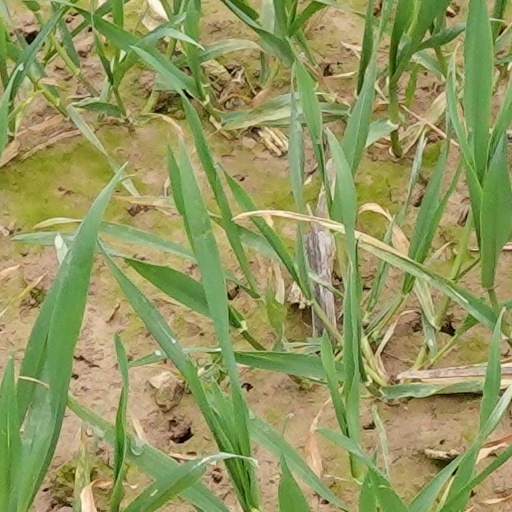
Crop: wheat